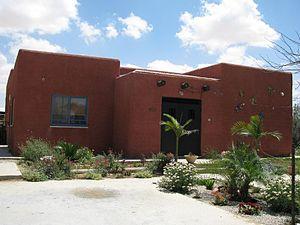
Ohad est un moshav du sud d'Israël, situé dans la région Hevel Shalom du nord-ouest du Néguev, près de la frontière gazaouie. Rattaché au conseil régional d'Eshkol, il compte 408 habitants en 2017